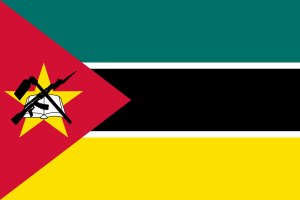
Mozambiques flag
Mozambiques flag. Størrelsesforhold 2:3
Mozambiques flag blev taget i brug 1. maj 1983. Flaget har et billede af en AK-47 og er det eneste nationalflag i verden med en afbilledet riffel.